Brad Paisley

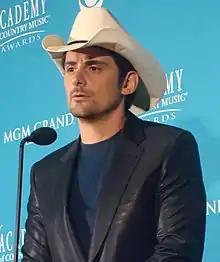
Paisley at the 45th Annual Academy of Country Music Awards, April 18, 2010

Paisley records his studio albums, in most part, with the backing of his live band, the Drama Kings. Their first gig together was May 7, 1999.